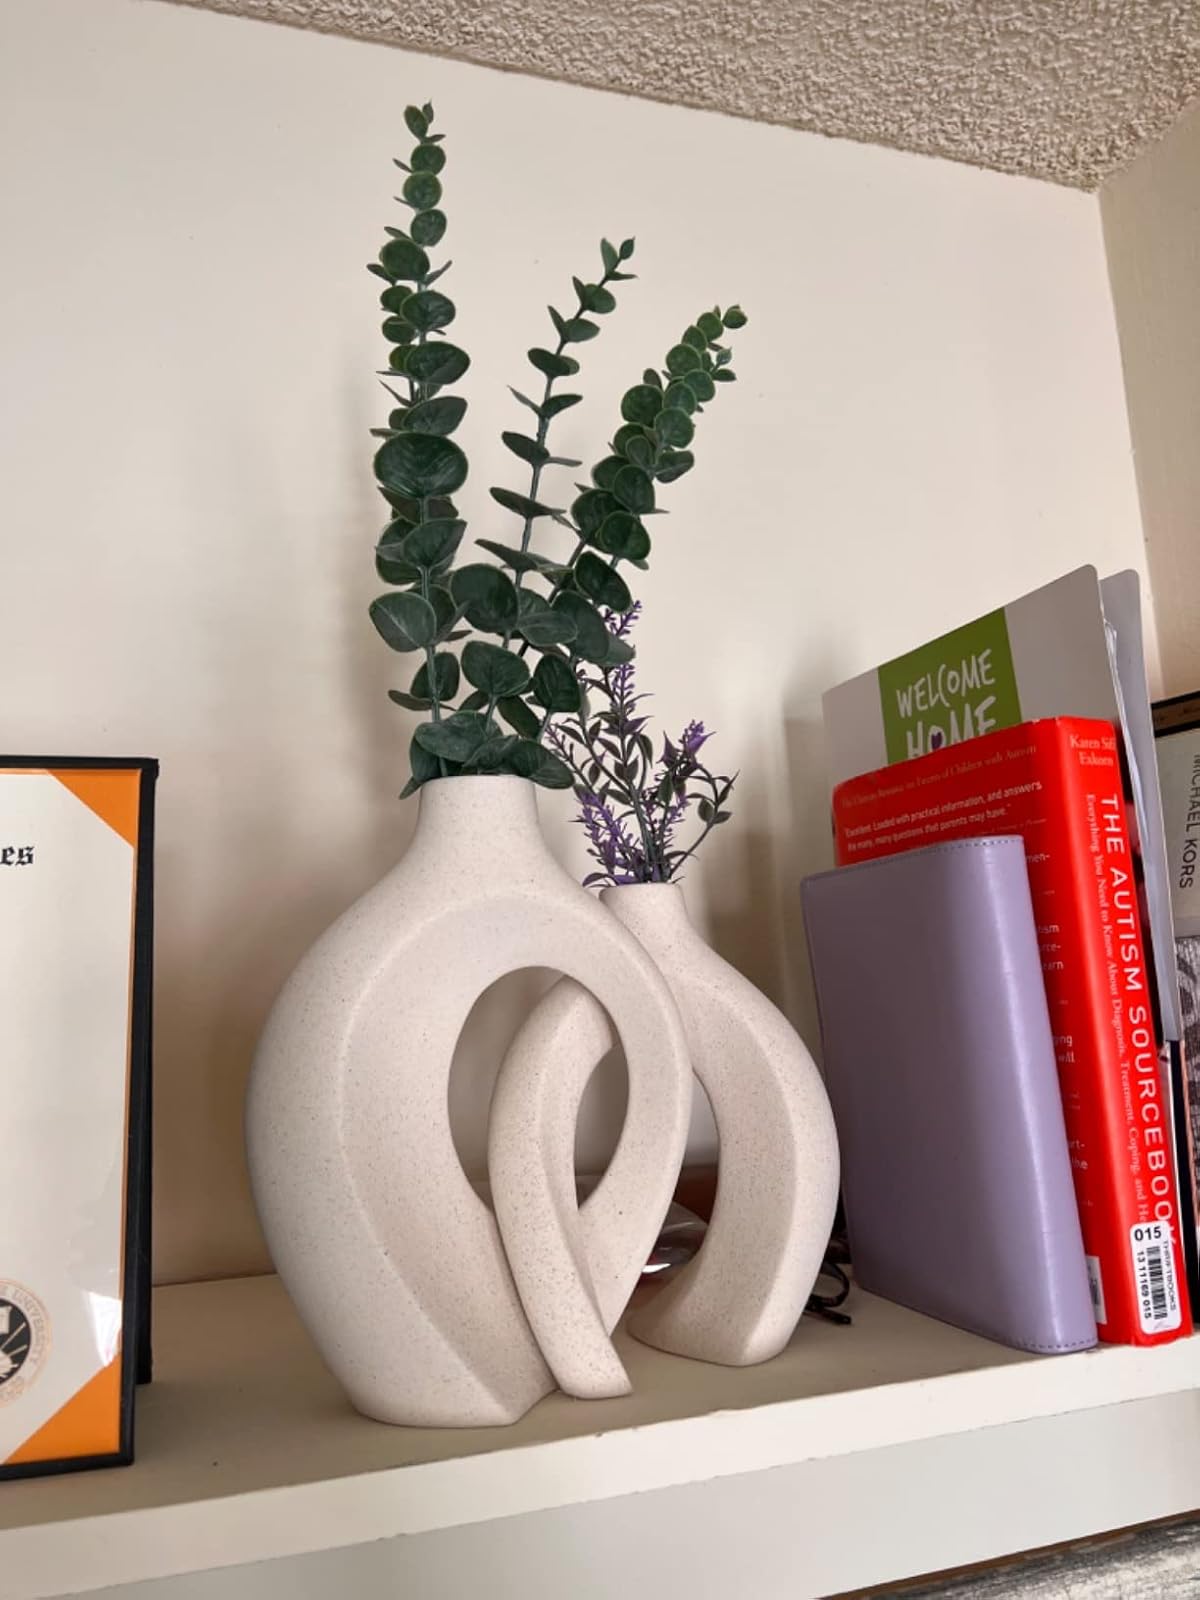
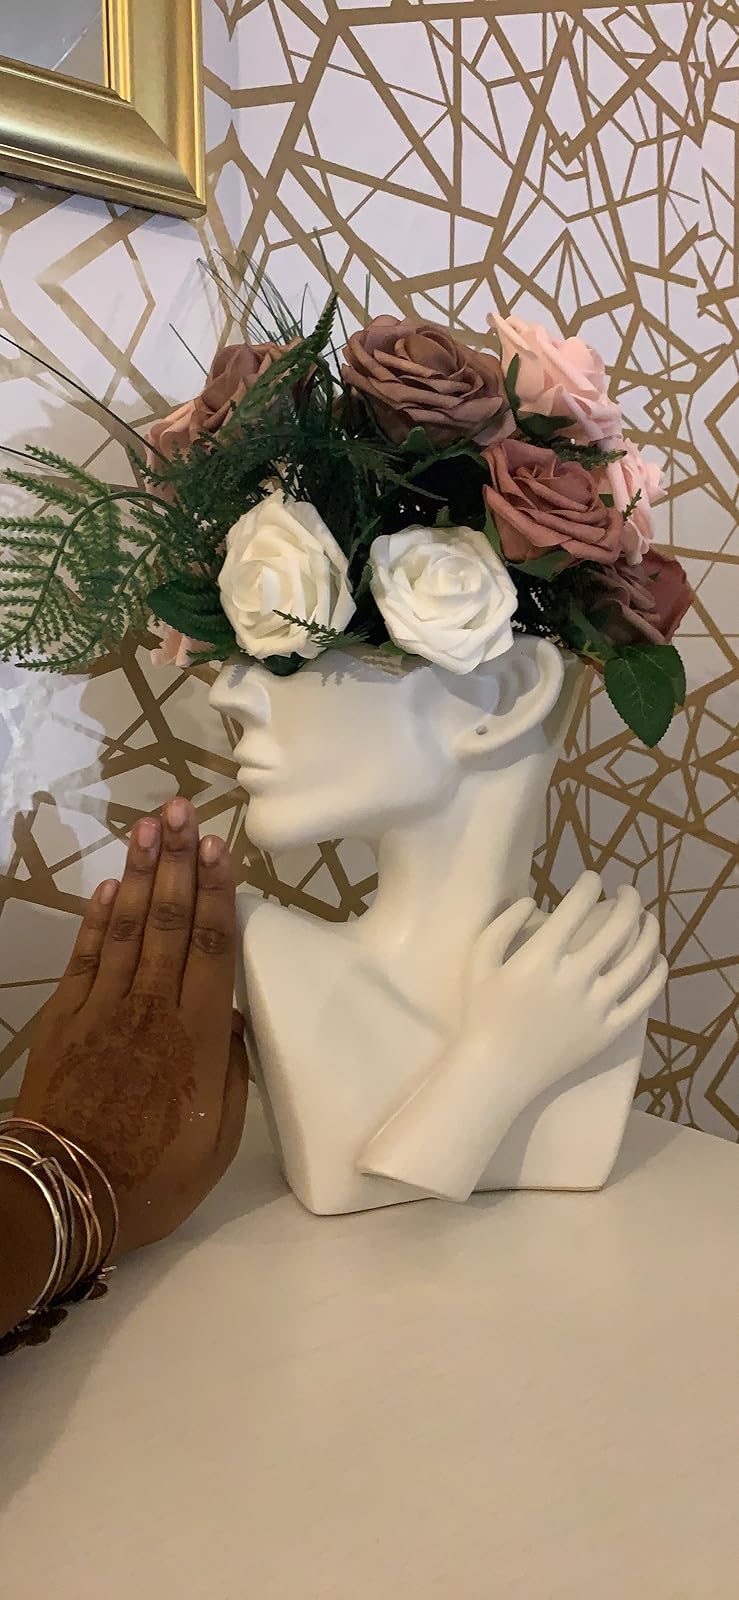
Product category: vase
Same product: no